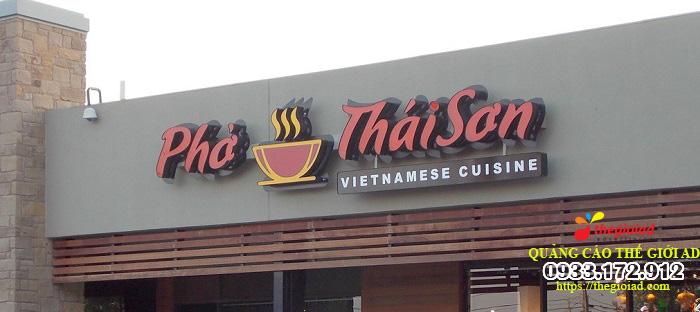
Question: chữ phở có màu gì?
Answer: màu đỏ